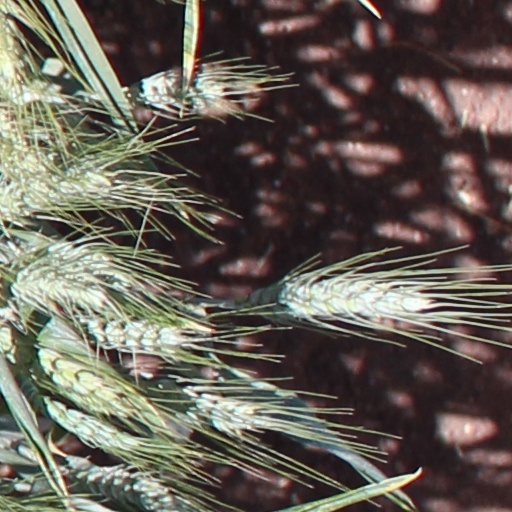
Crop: wheat